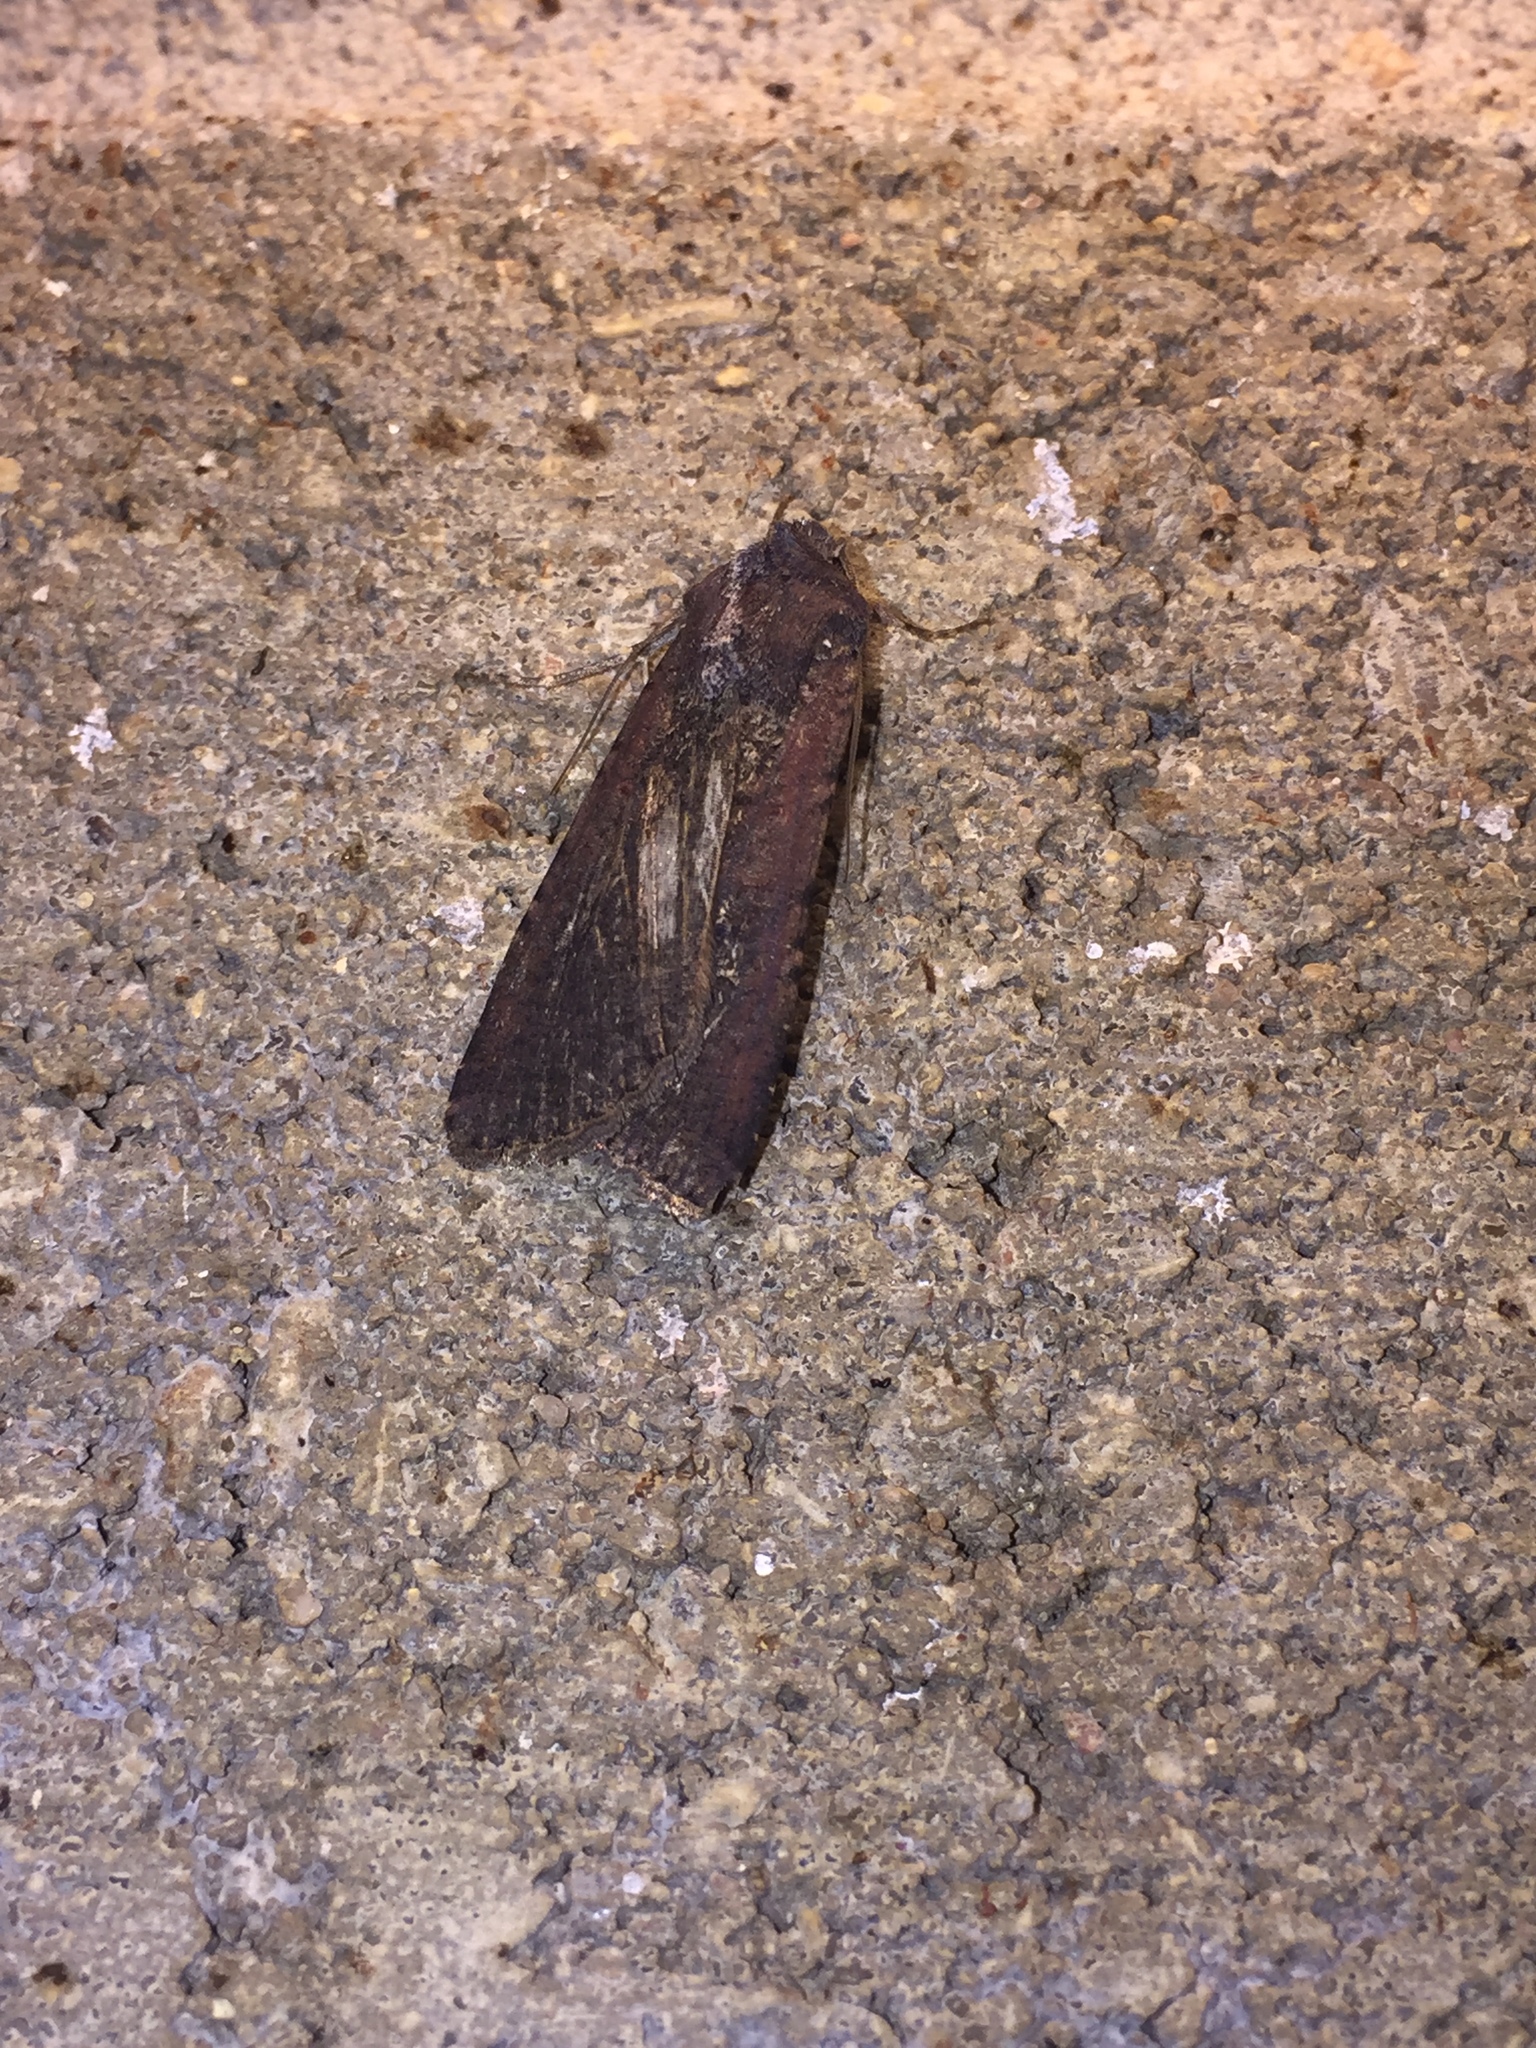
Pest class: cutworms